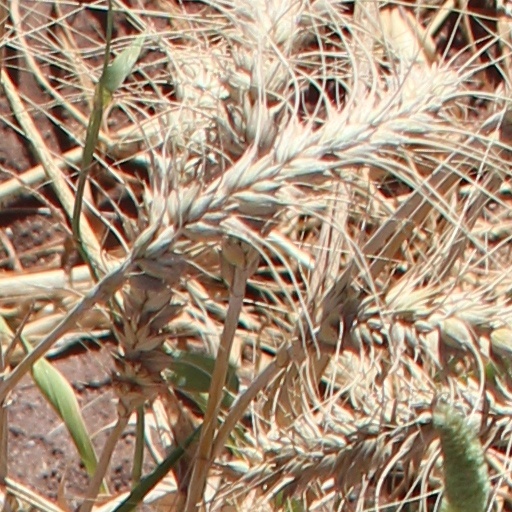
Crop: wheat